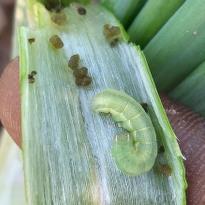
Crop: Onion
Condition: caterpillar-p